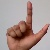
The image shows a hand gesture representing the letter 'L' in Indian Sign Language.